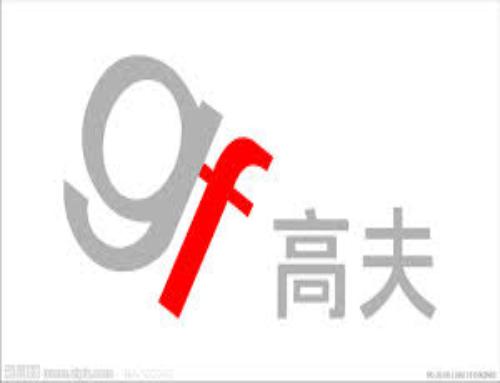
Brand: GF
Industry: Necessities